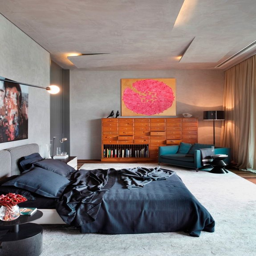
a master suite by - grey walls and dark charcoal bedding in this bedroom makes for a masculine look in this modern style bedroom